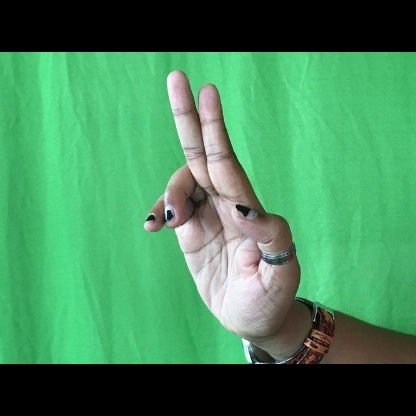
Mudra: Ardhapathaka